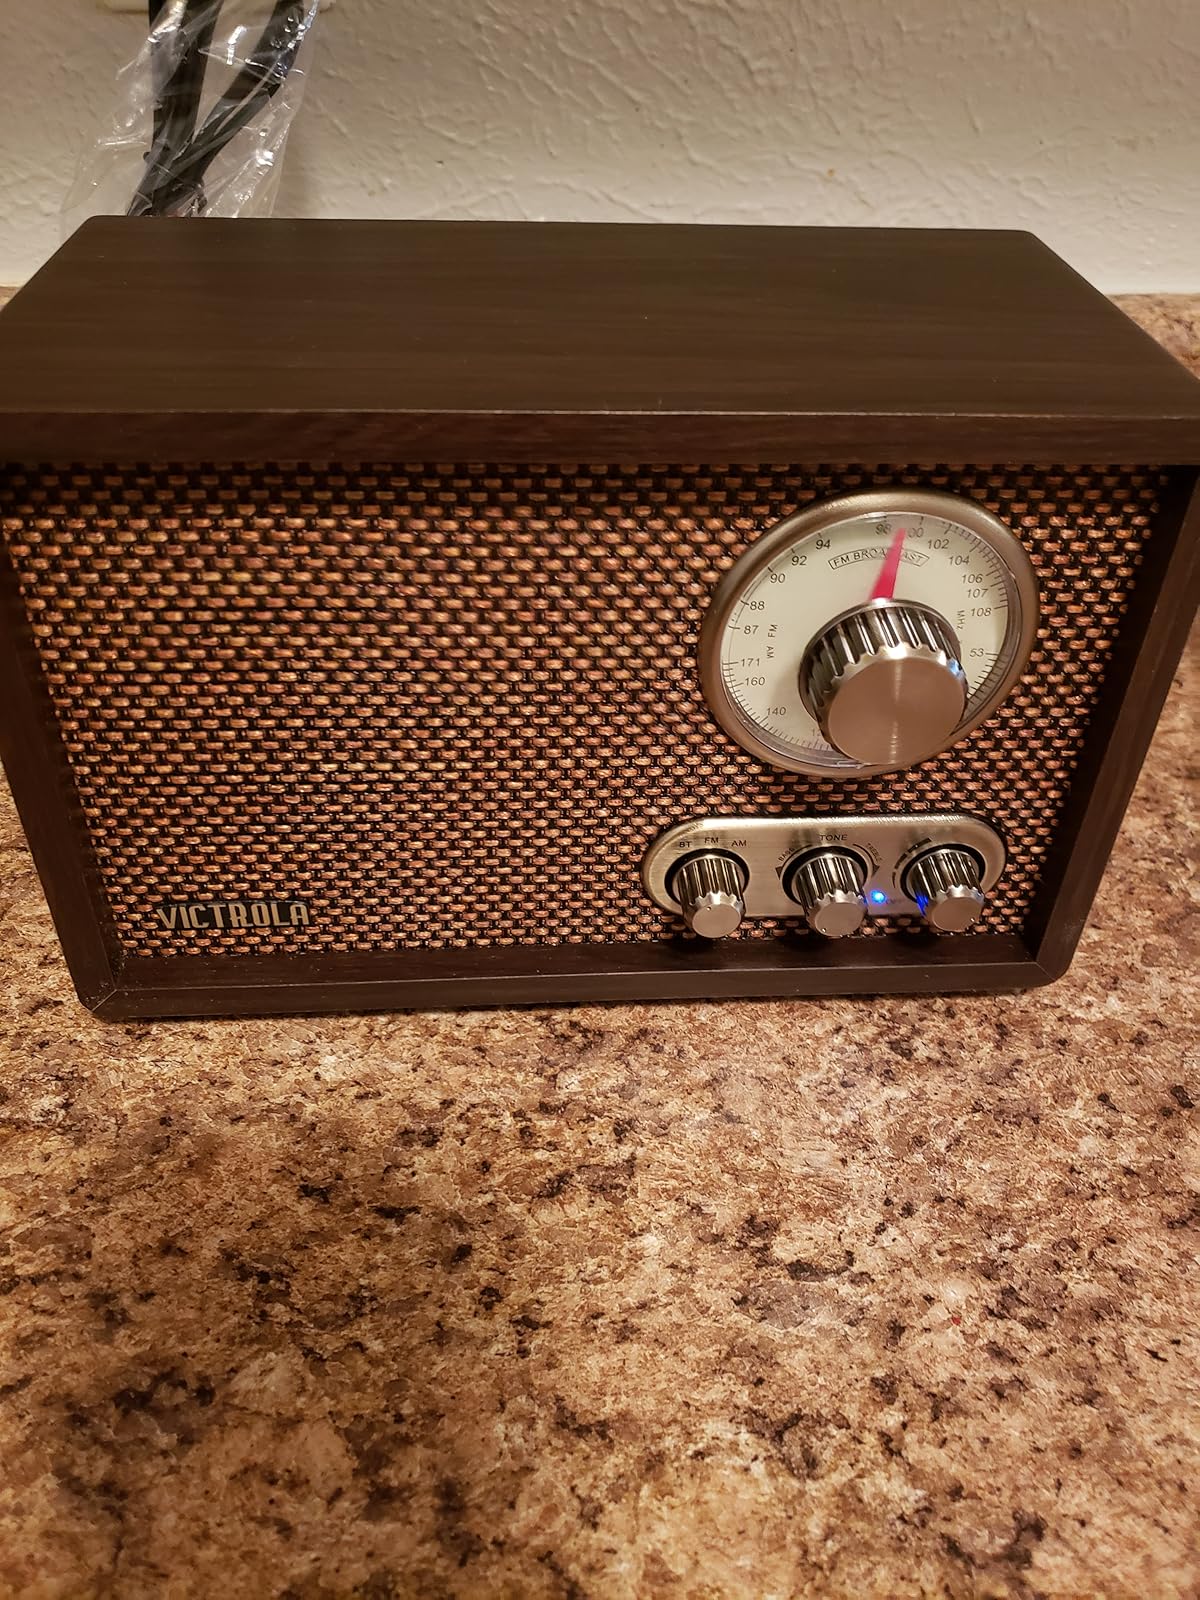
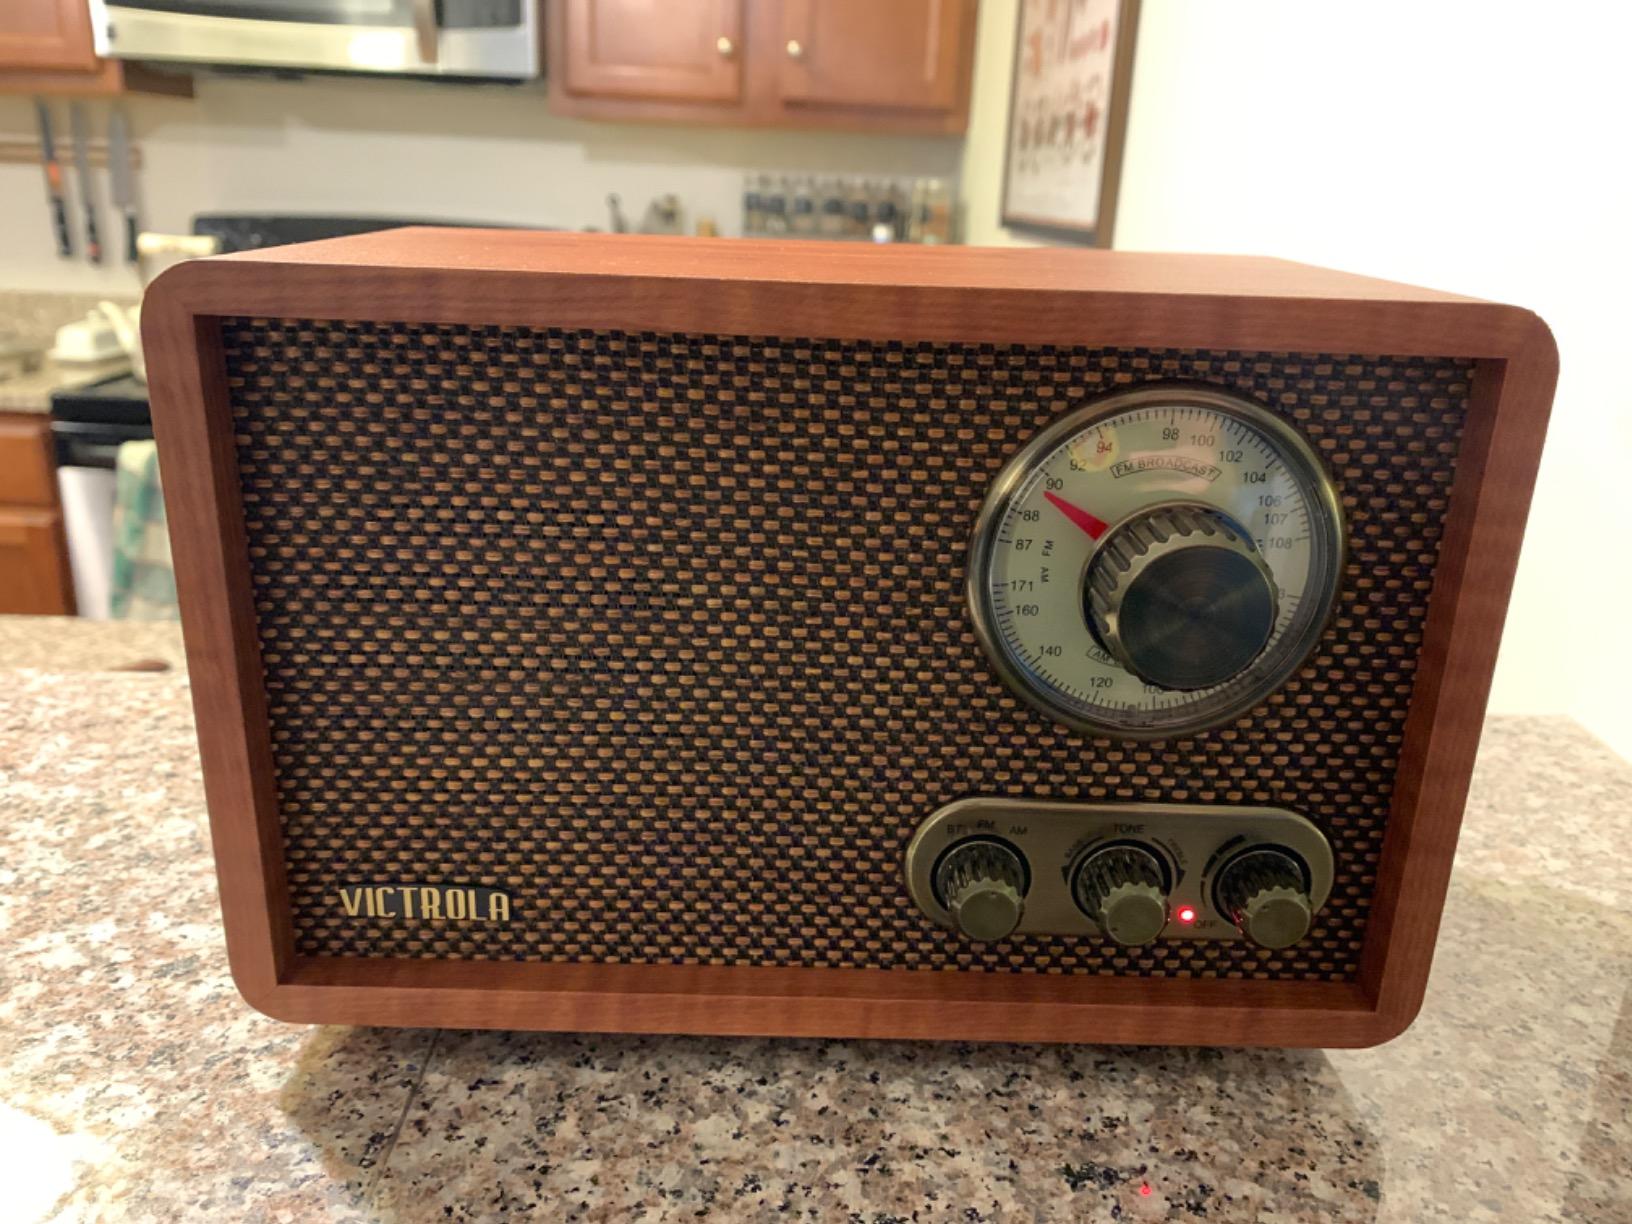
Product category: radio
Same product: yes